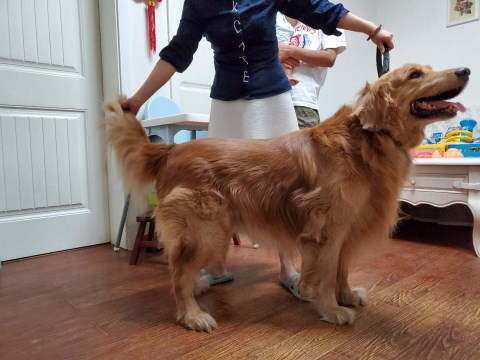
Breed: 5355-n000126-golden_retriever